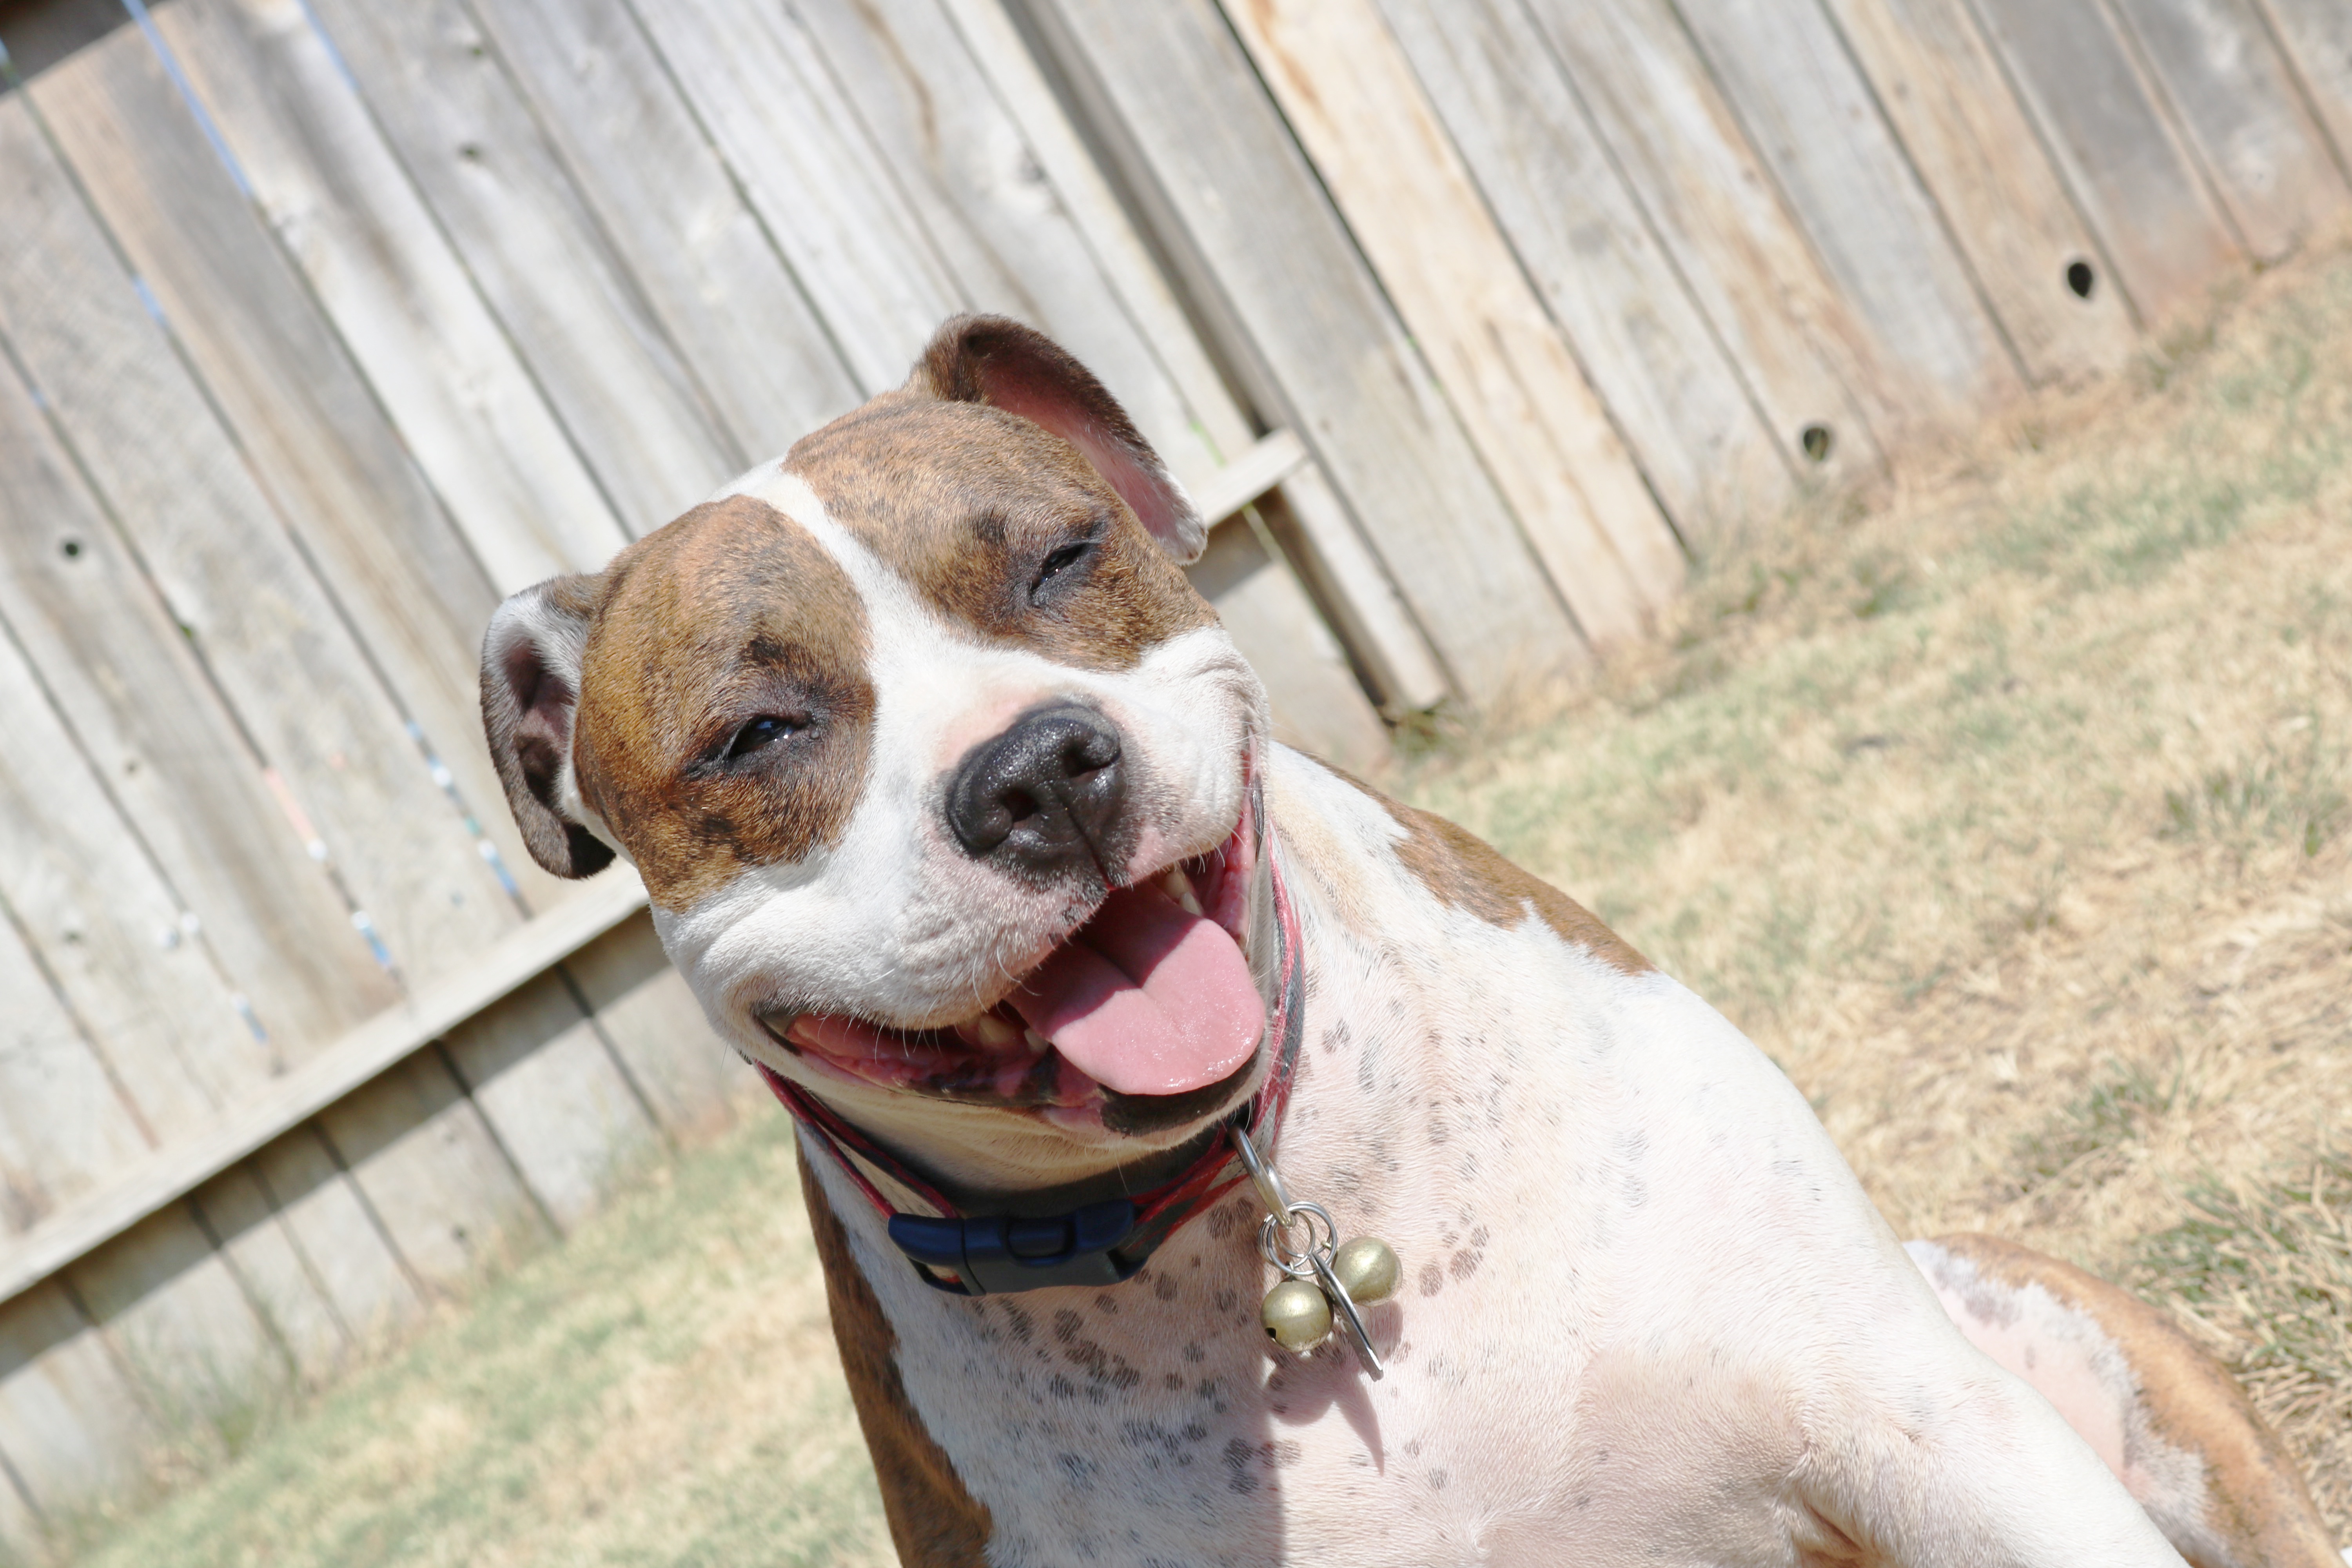
dog, mammal, vertebrate, dog breed, terrier, animal shelter, old english bulldog, dog like mammal, dog crossbreeds, olde english bulldogge, american bulldog, american pit bull terrier